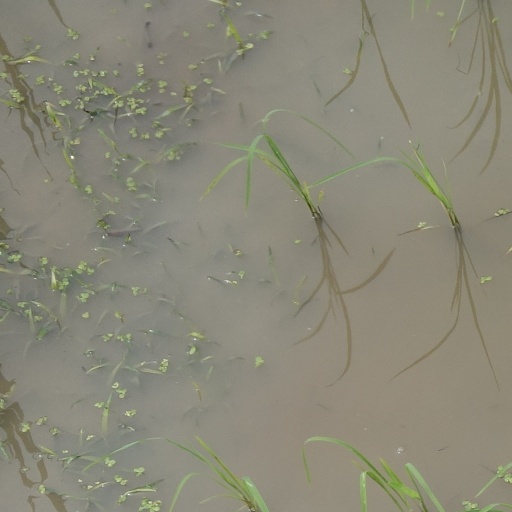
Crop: rice